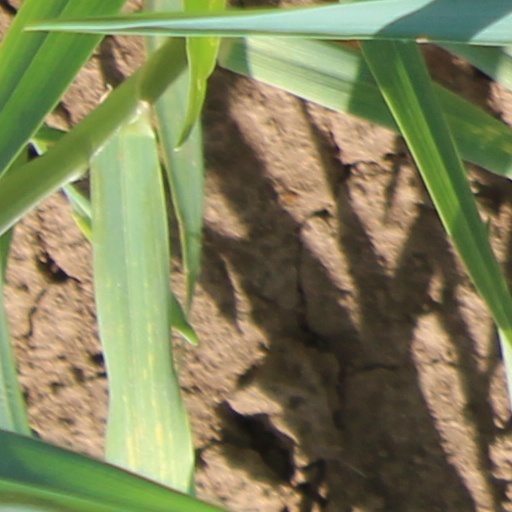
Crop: wheat